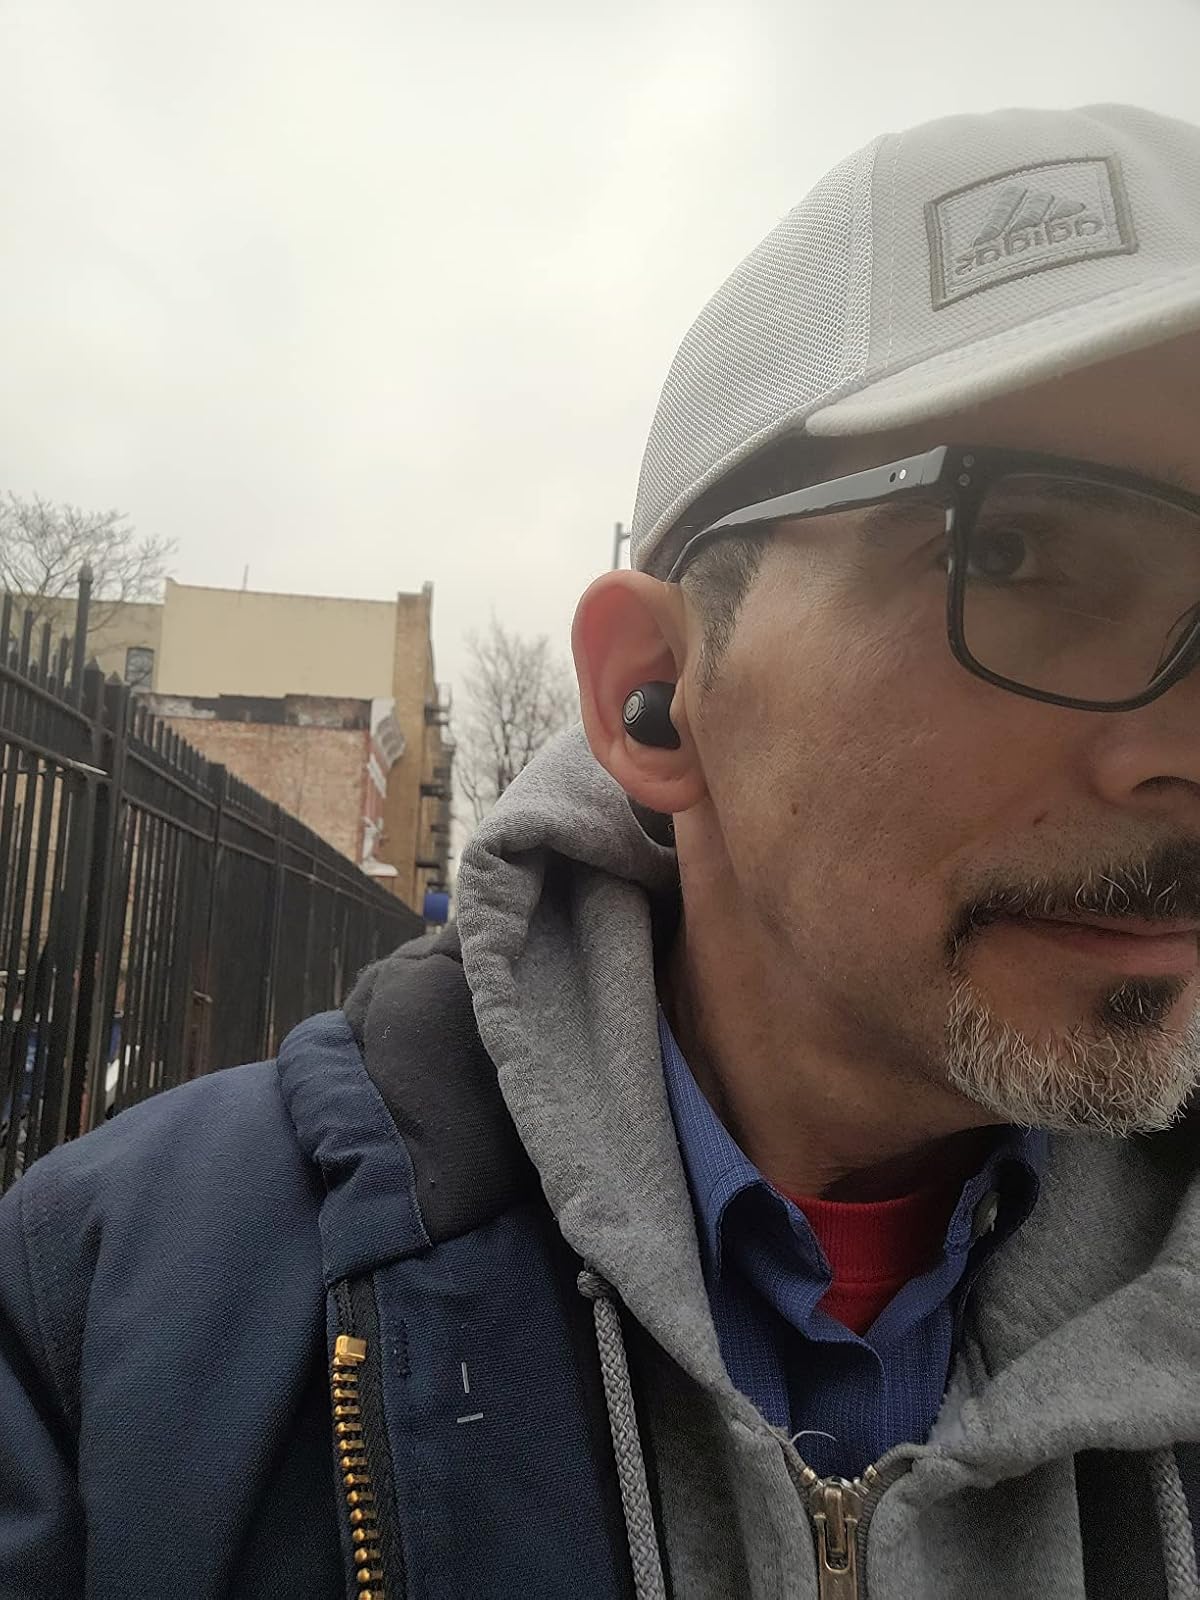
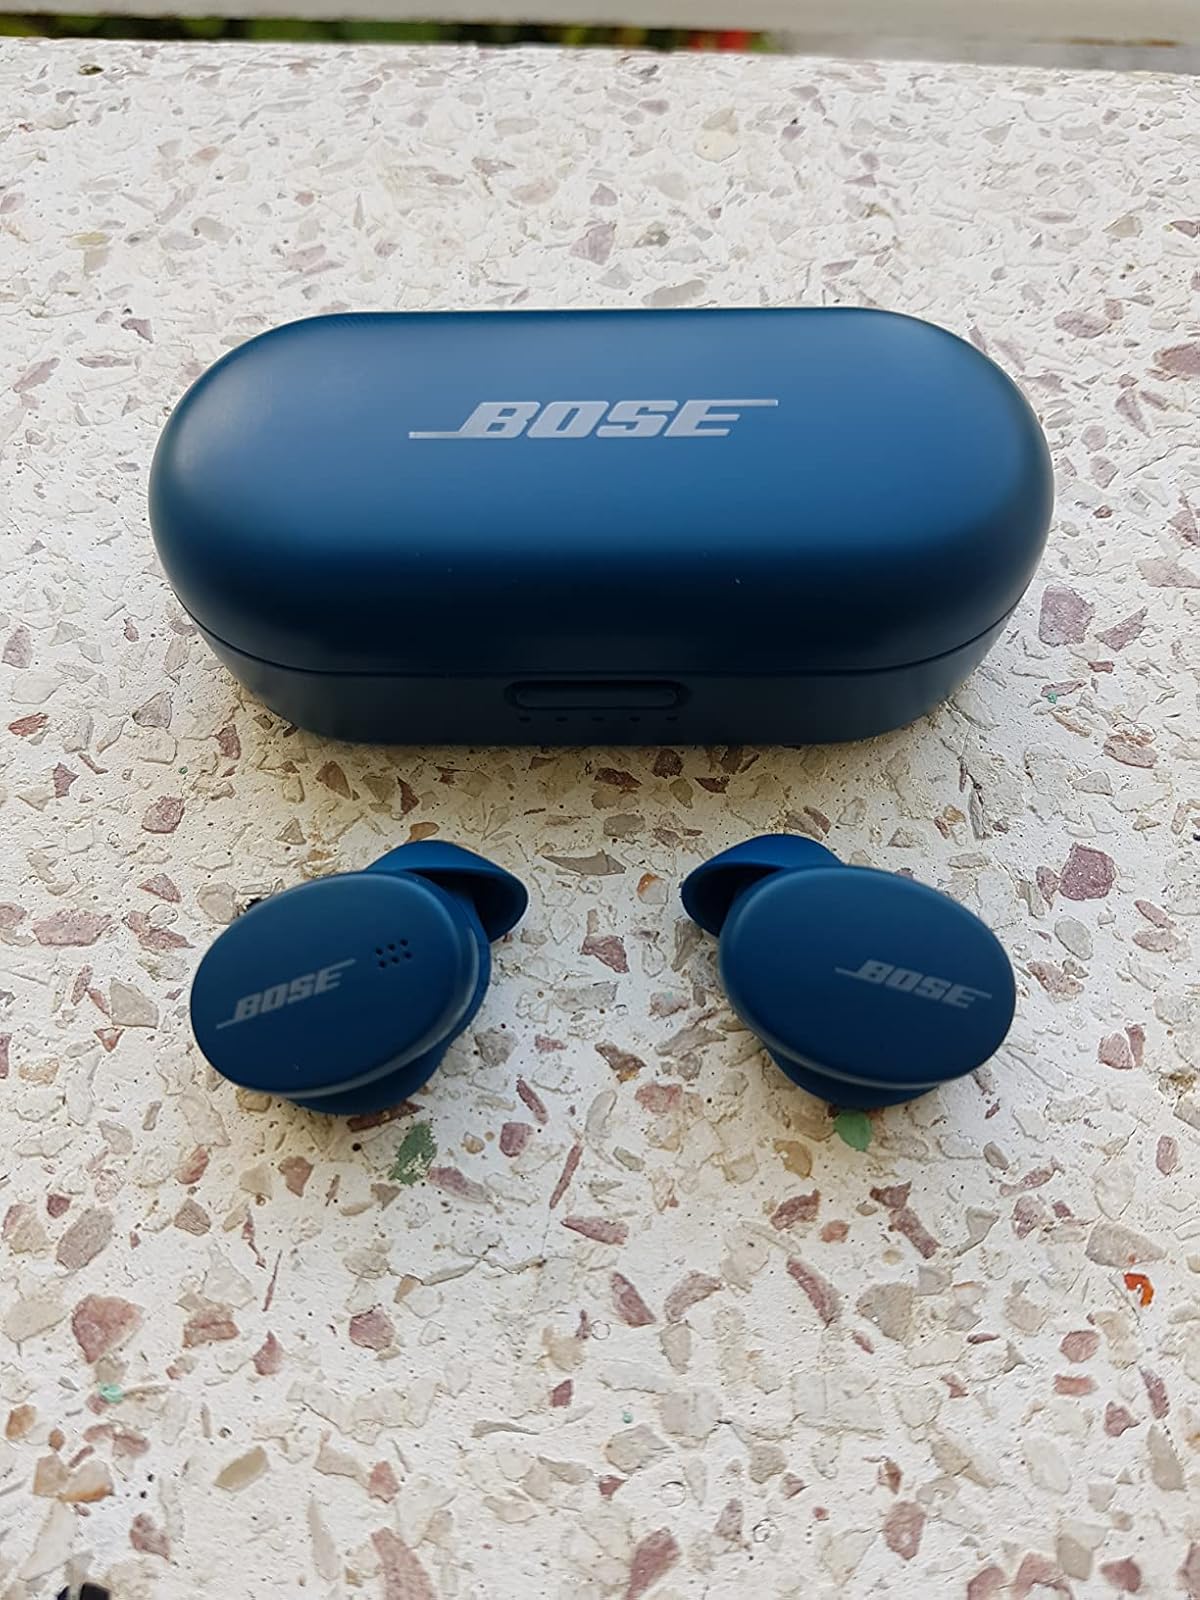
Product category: earbuds
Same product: no